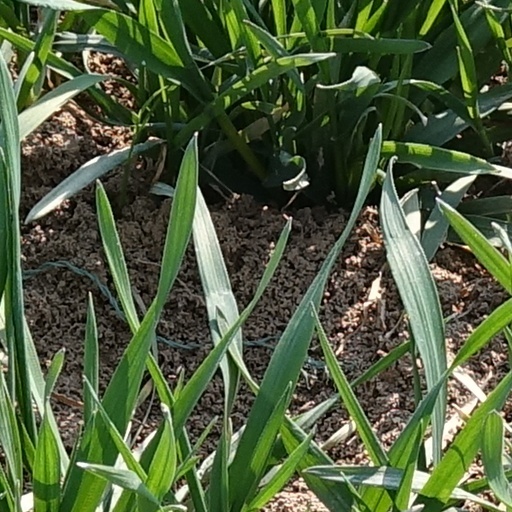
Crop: wheat